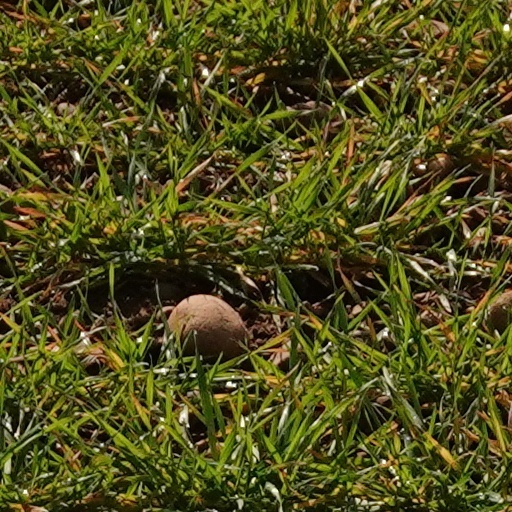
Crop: wheat